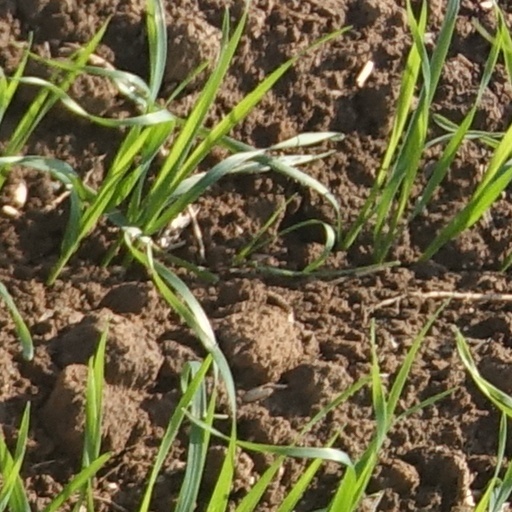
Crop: wheat